Dalgarven

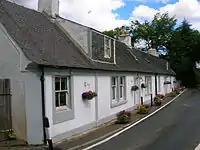
A row at the old village of Dalgarven

The tiny village of Dalgarven in North Ayrshire, Scotland is located just north of Kilwinning on the road to Dalry.